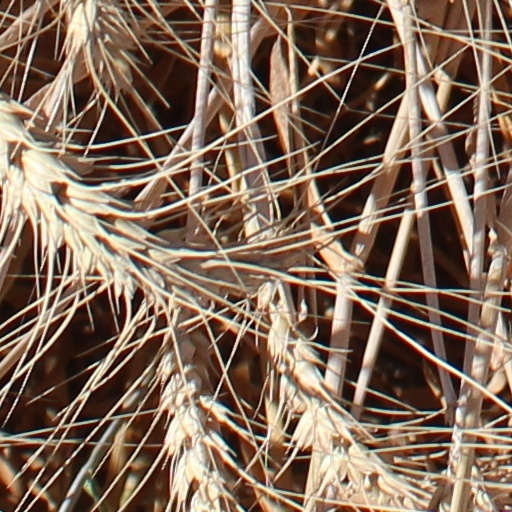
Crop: wheat